Pishdadian dynasty

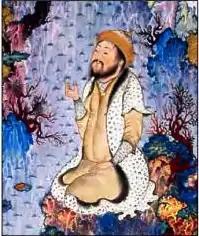
Siyamak, son of Gayomard and father of Hushang

Zoroastrian belief held that the dynasty originated with the first human, Gayomard (also known as Keyumars and called Gayomart in the "Shahnameh" and Gaya Maretan in the "Avesta"), who was brought to life by Ahura Mazda, the creator deity of Zoroastrianism.